Mirshahin Agayev

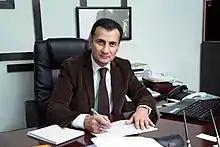

Mirshahin Dilaver oghlu Aghayev (born November 12, 1963 in Yardimli, Azerbaijan) also known as simply Mir Shahin is a journalist and reporter during the Nagorno-Karabakh conflict. He's now the general director of Real Tv. Before he had Production of ANS Group of Companies and was an Executive Producer of ANS Independent Broadcasting Media Company. He also used to be the General Director of ANS ChM Radio Broadcasting Company. Aghayev is co-founder of several firms under ANS Group of Companies which include ANS Independent Broadcasting Media Company, ANS Chm Radio Broadcasting Company, ANS Commerce, ANS-PRESS Publishing Company.